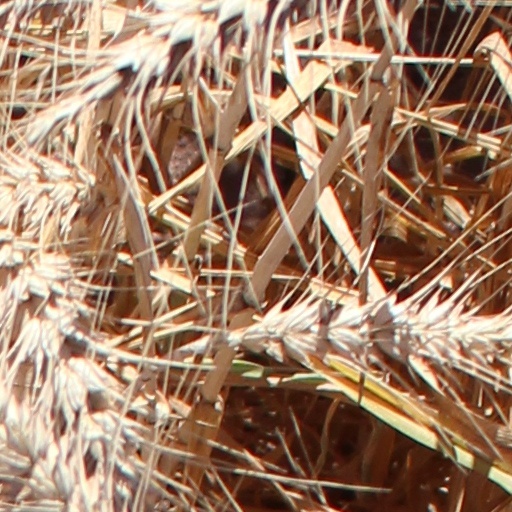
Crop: wheat